List of closes on the Royal Mile

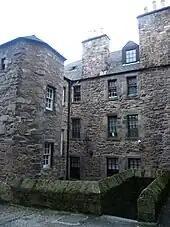
Semple's Close off Castlehill

Castlehill forms the western end of the Royal Mile, running from the Castle Esplanade to the junction of Johnston Terrace.